Tommy Haas

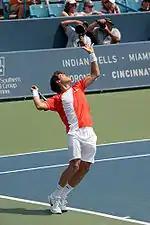
Haas at the 2006 Cincinnati Masters

In 2006, Haas won three ATP tournaments and reached the quarterfinals at the US Open, where he was knocked out by Nikolay Davydenko after having been up two sets. Haas began having severe cramps in his legs in the third set. During the match he was visibly disturbed, repeatedly hitting his legs with his racquet, frustrated at the cramps.